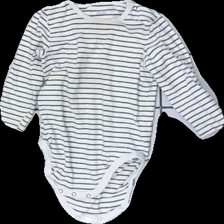
View: front
Type: Top
Category: Children
Brand: Mywear (Ica)
Colors: White, Black
Material: 100% cotton
Pattern: Striped
Cut: Regular
Size: 86
Season: All
Stains: Major
Damage: fläckar
Damage location: top center
Damage 2: fläckar
Damage 2 location: middle center
Price range: <50
Recommended usage: Export
Description: randig tröja/body med fläckar. nopprig över hela, urtvättad.